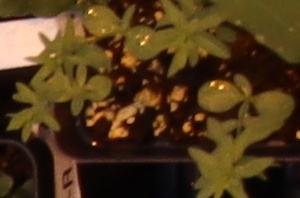
Label: Flax